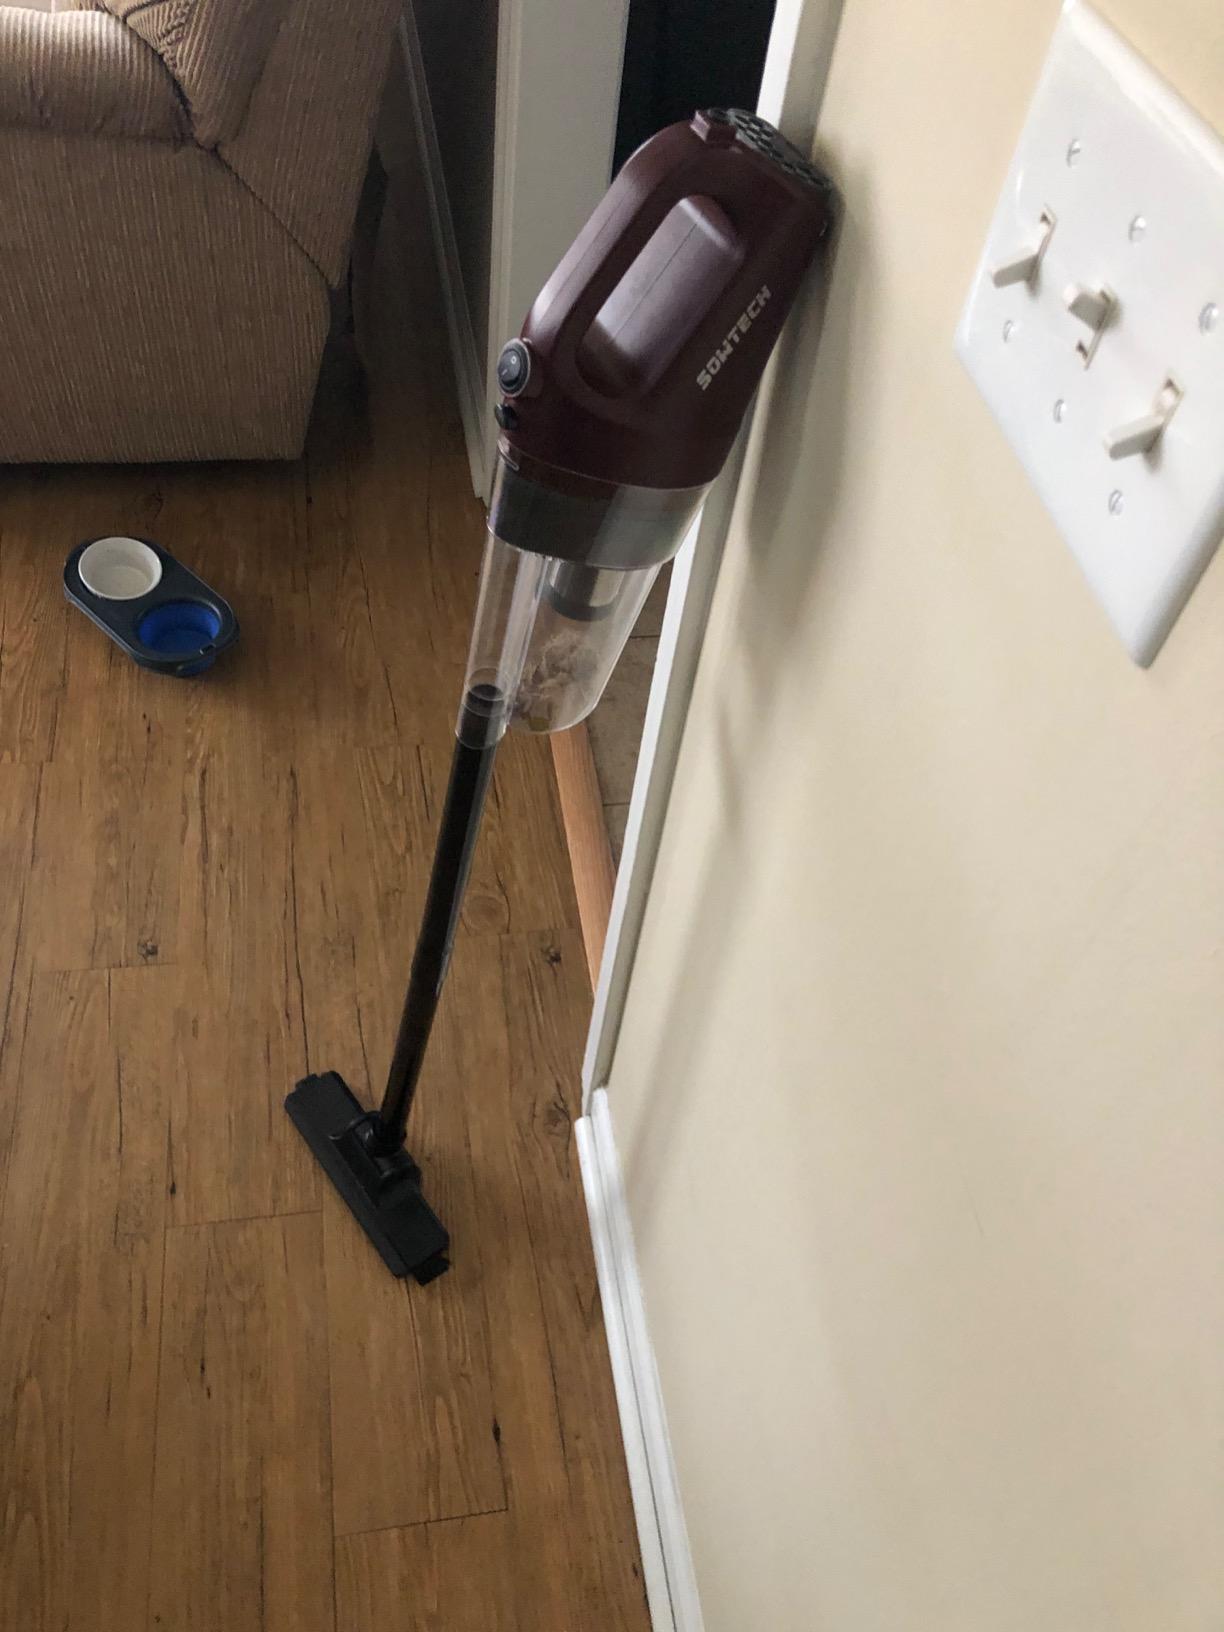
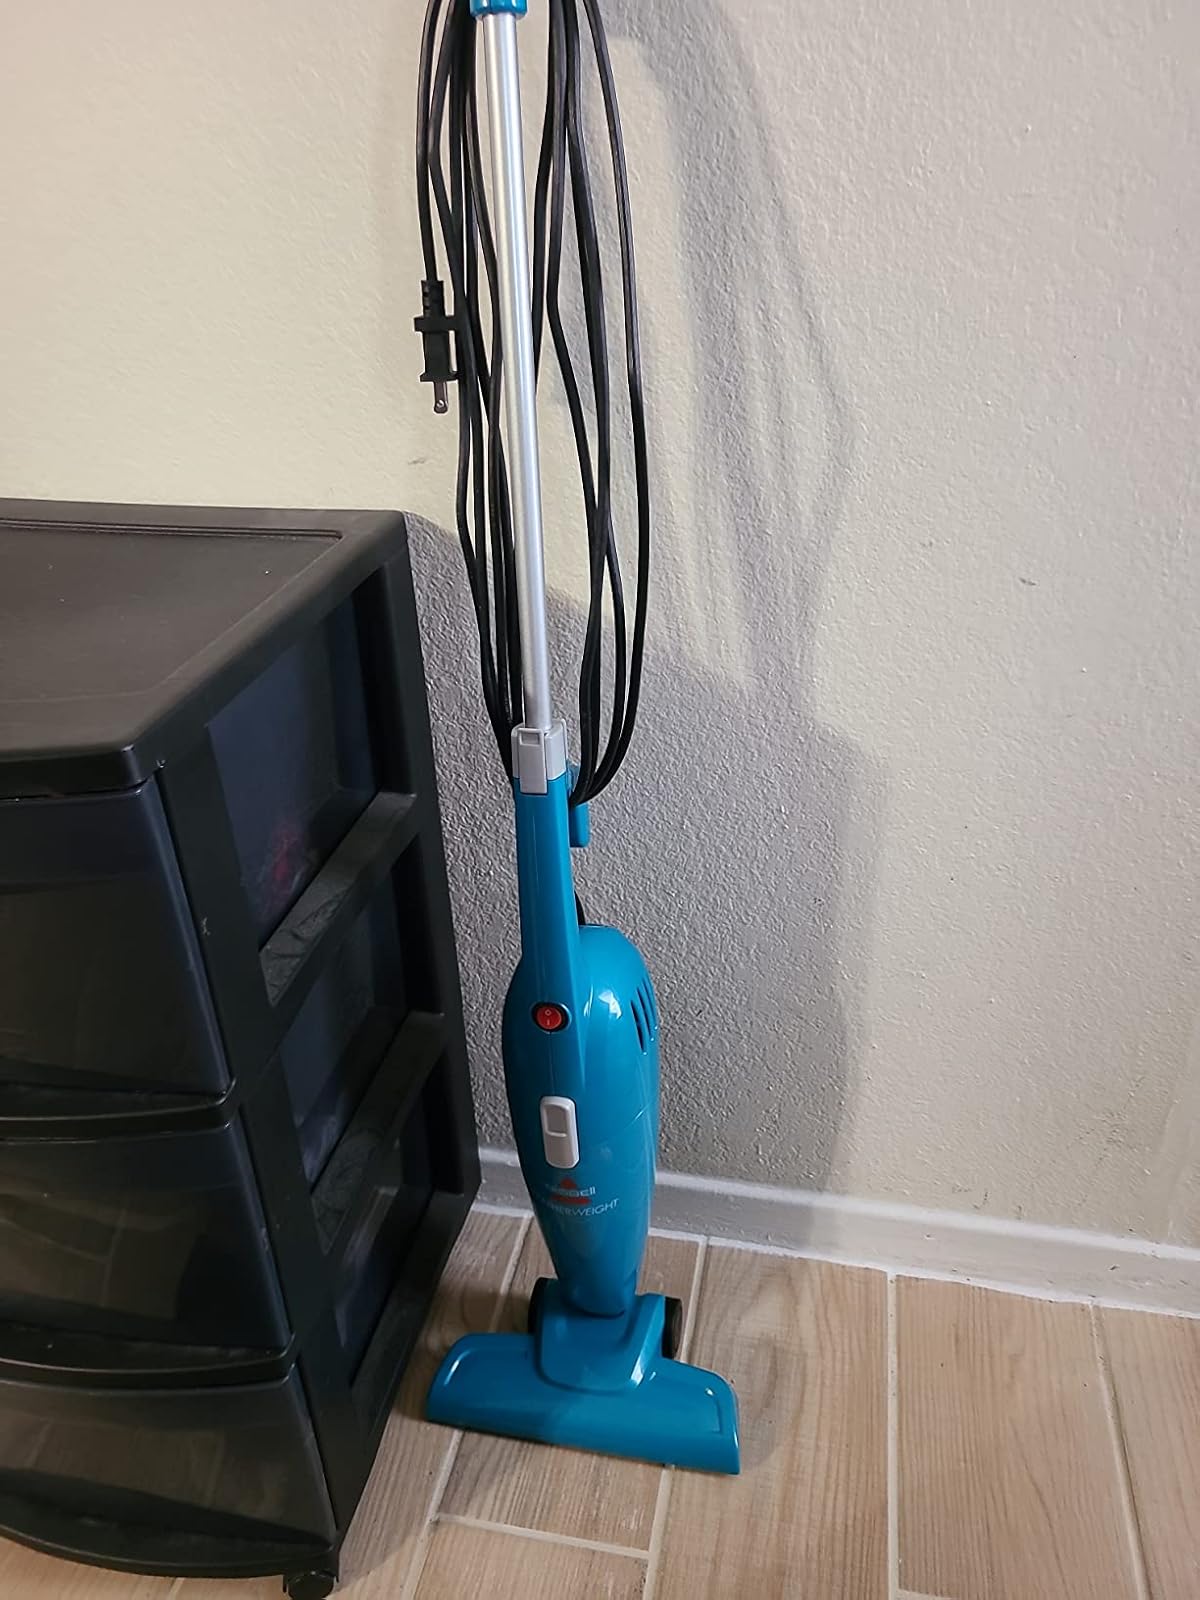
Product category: items_vacuum
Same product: no